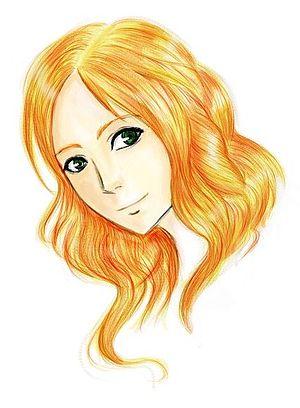
Fanart de Lily Evans.